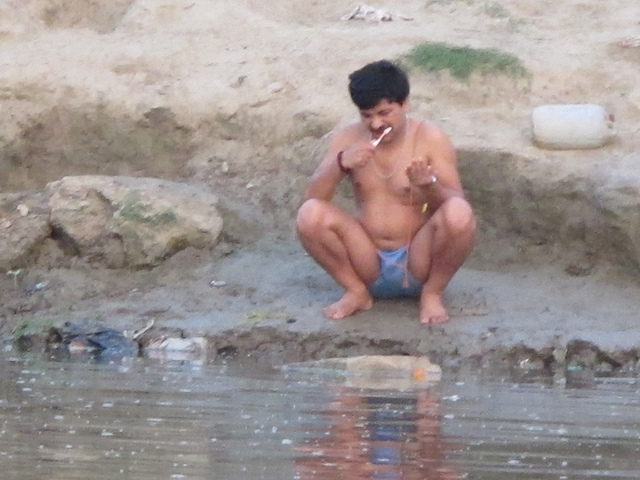
user: Given an image and a question. Answer the question in a short answer. Question: Is this a rich or poor part of the world? Short Answer:
assistant: poor